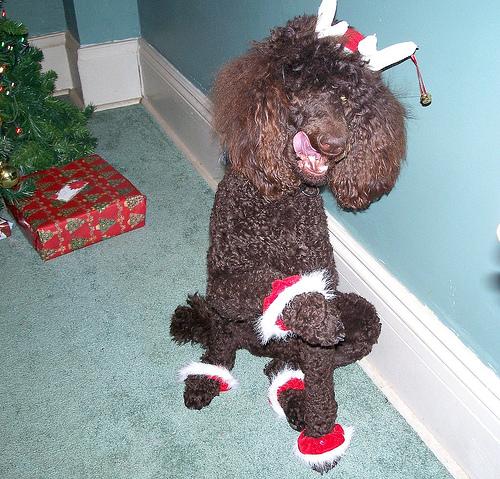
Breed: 316-n000118-standard_poodle